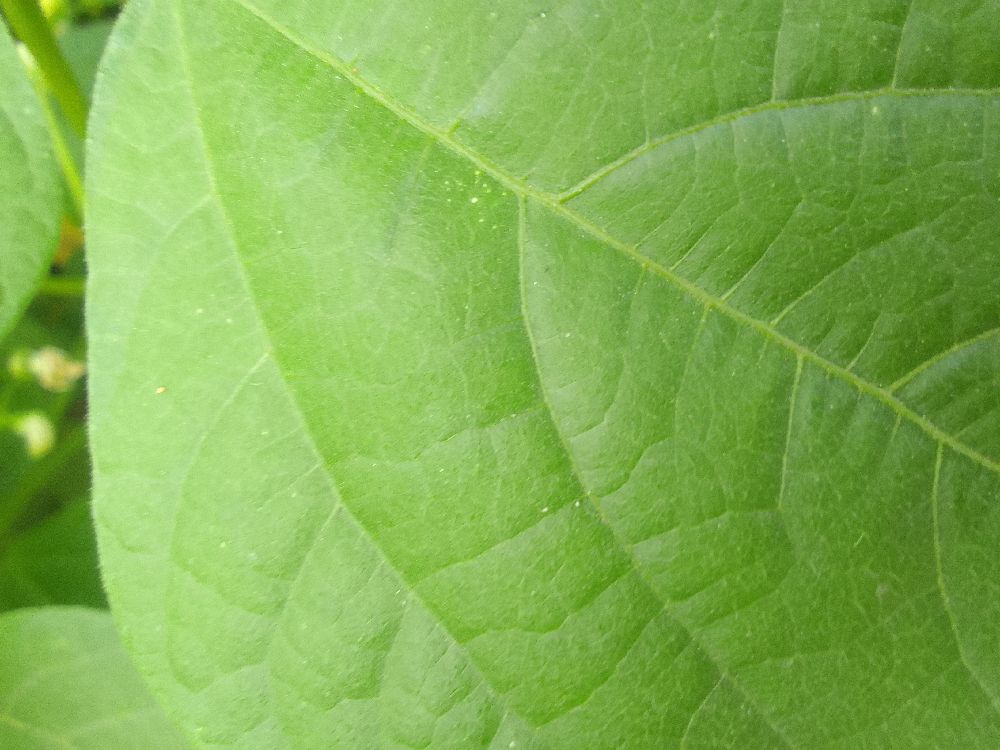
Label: healthy